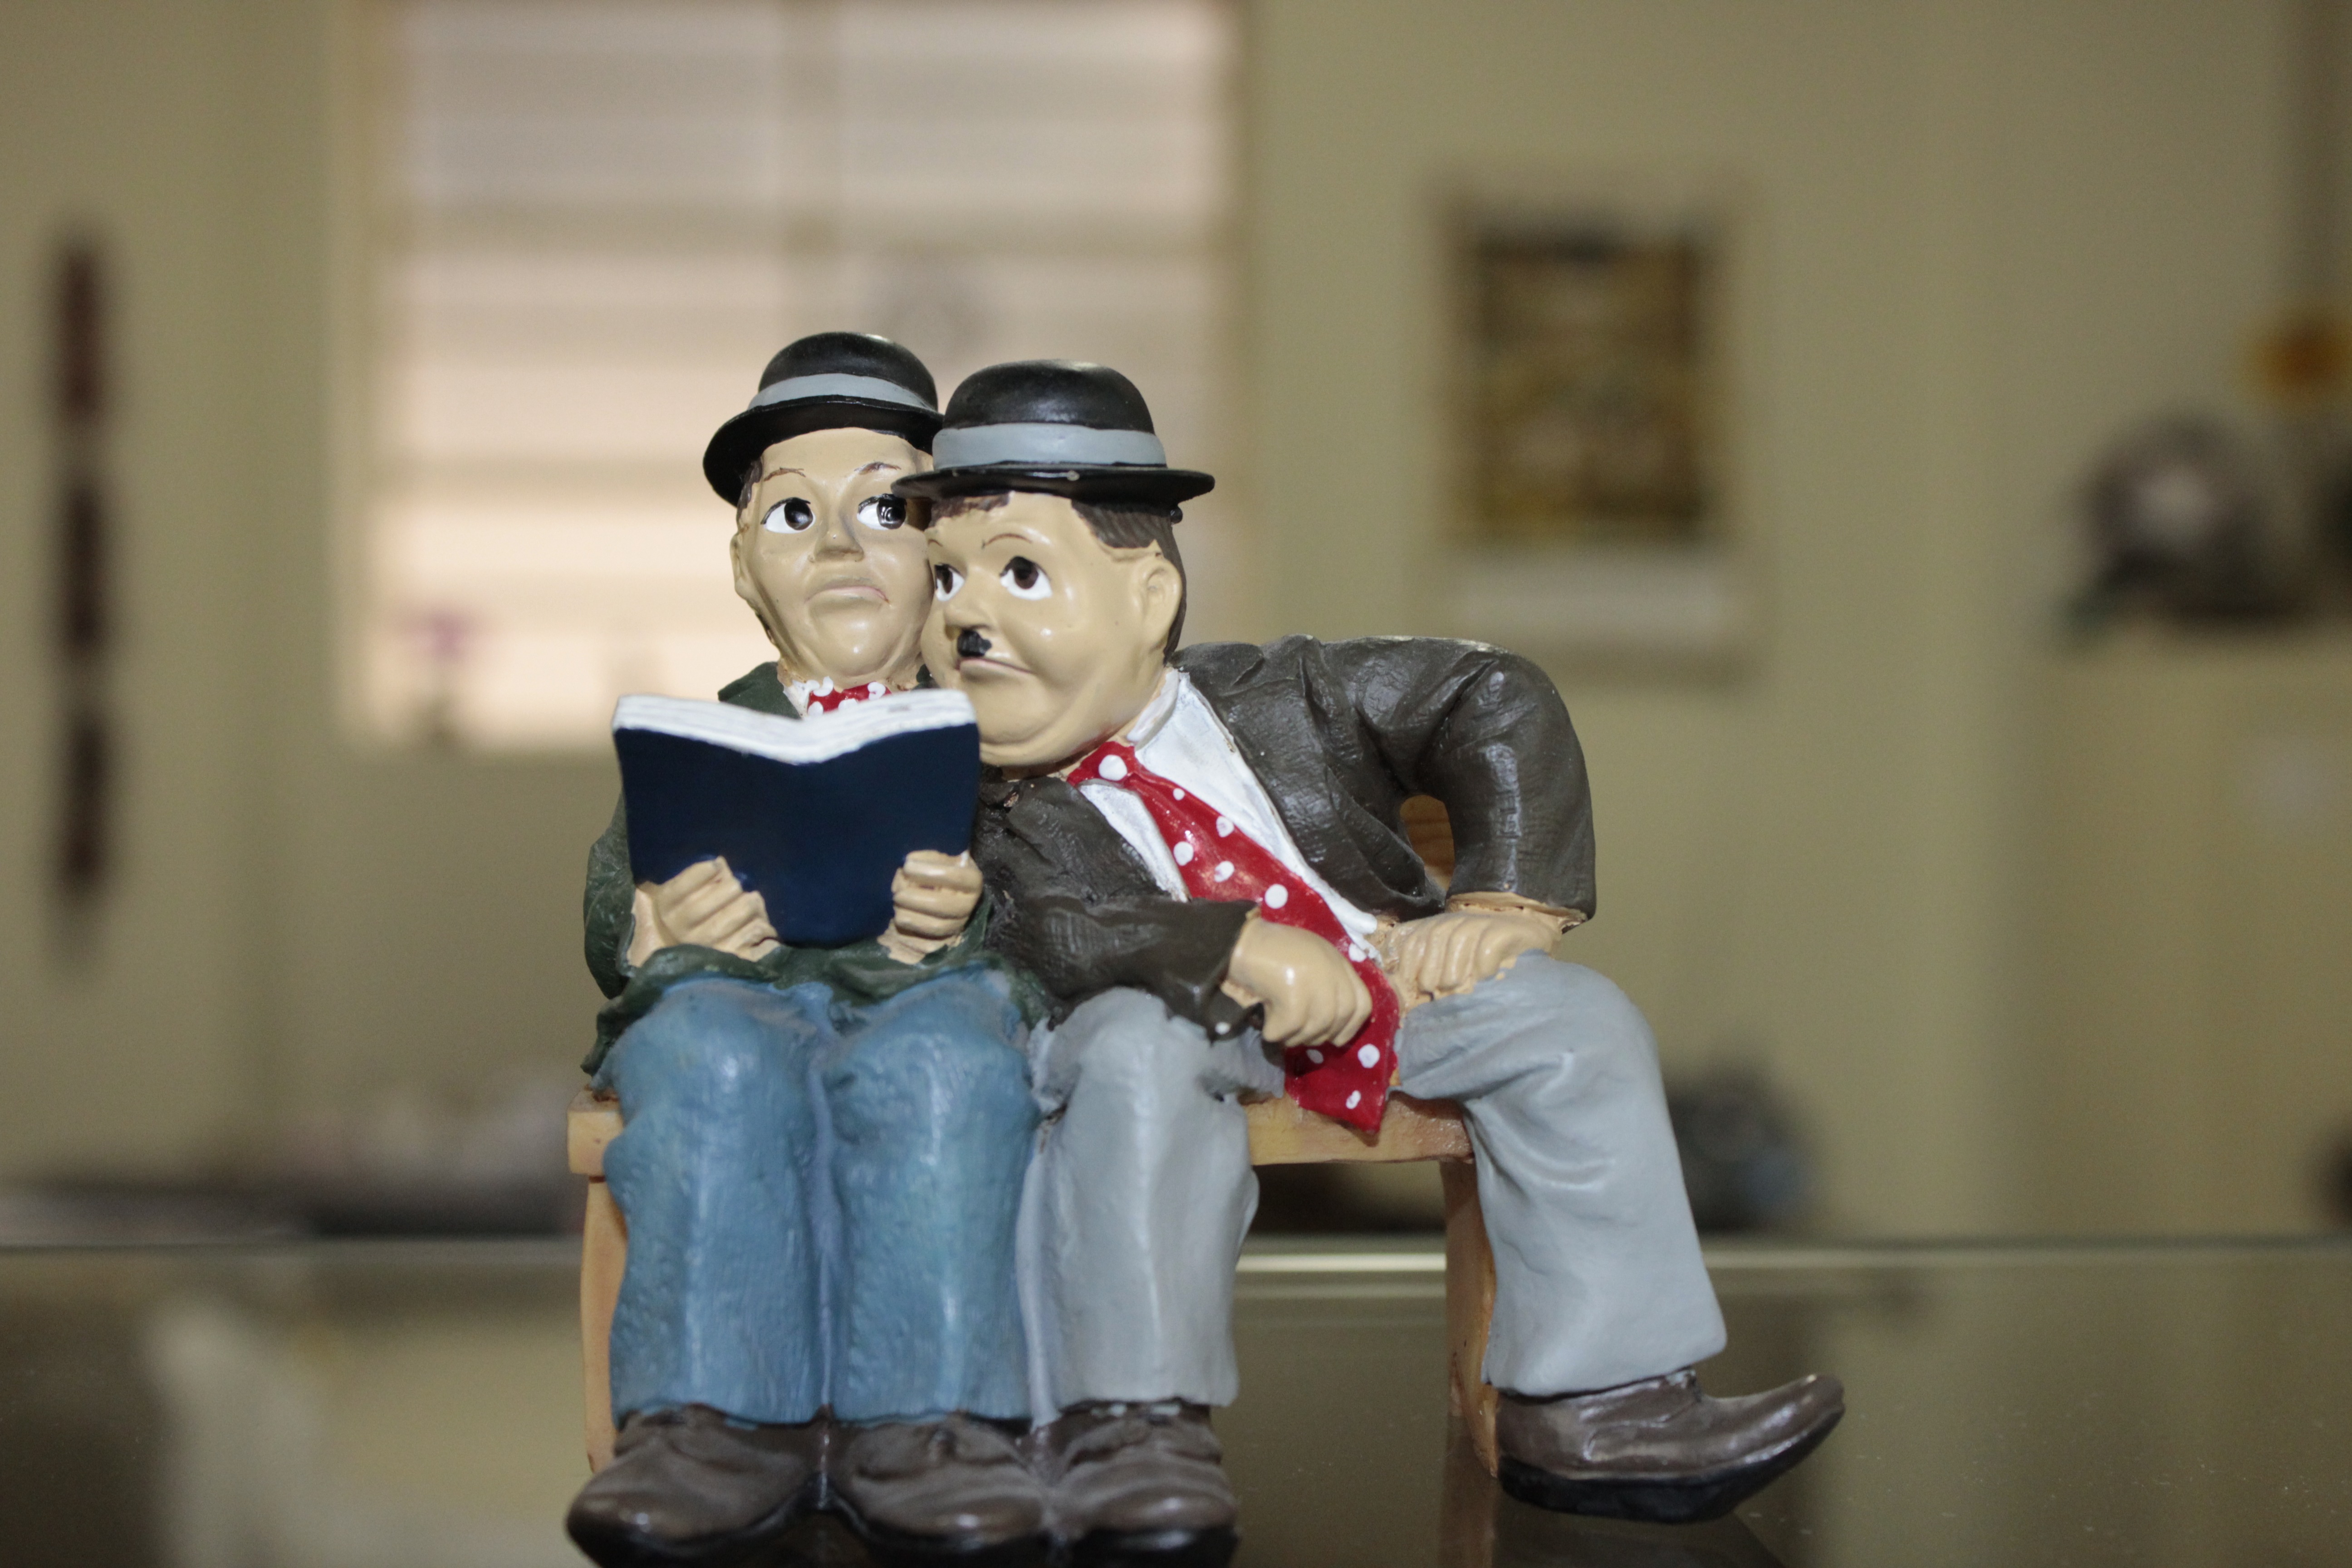
reading, statue, toy, figurine, curious, i flip flap